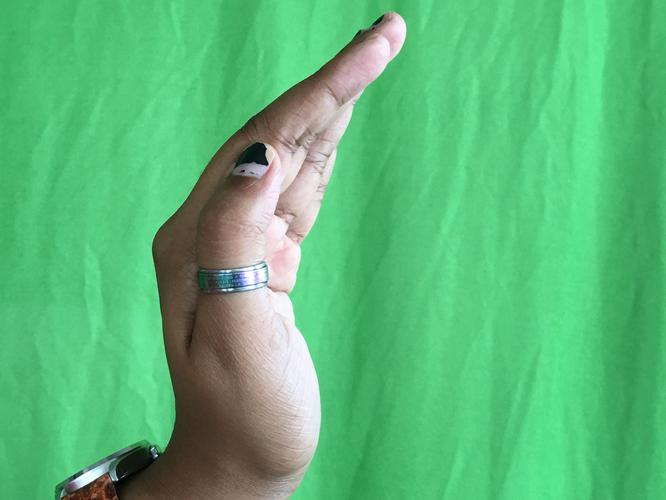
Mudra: Sarpasirsha
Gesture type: single_hand